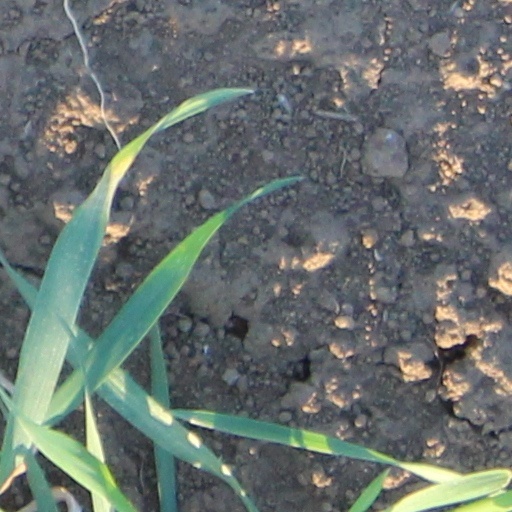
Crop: wheat